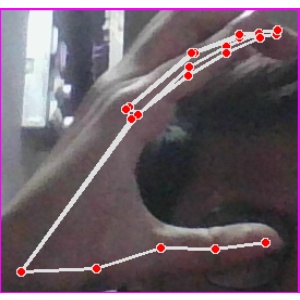
अक्षर: ऋ